Flood

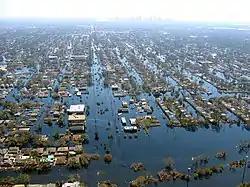
View of flooded New Orleans in the aftermath of Hurricane Katrina

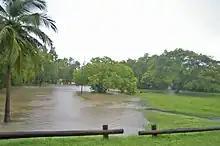
Flooding of a creek due to heavy monsoonal rain and high tide in Darwin, Northern Territory, Australia

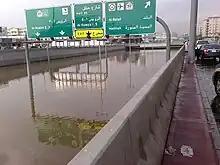
Flood in Jeddah, covering the King Abdullah Street in Saudi Arabia

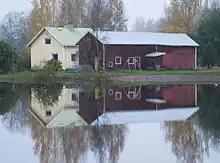
In spring time, the floods are quite typical in Ostrobothnia, a flat-lying area in Finland. A flood-surrounded house in Ilmajoki, South Ostrobothnia.

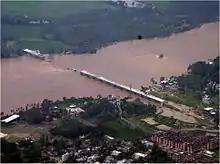
Flood due to Cyclone Hudhud in Visakhapatnam, India

Floods can happen on flat or low-lying areas when water is supplied by rainfall or snowmelt more rapidly than it can either infiltrate or run off. The excess accumulates in place, sometimes to hazardous depths. Surface soil can become saturated, which effectively stops infiltration, where the water table is shallow, such as a floodplain, or from intense rain from one or a series of storms. Infiltration also is slow to negligible through frozen ground, rock, concrete, paving, or roofs. Areal flooding begins in flat areas like floodplains and in local depressions not connected to a stream channel, because the velocity of overland flow depends on the surface slope. Endorheic basins may experience areal flooding during periods when precipitation exceeds evaporation.